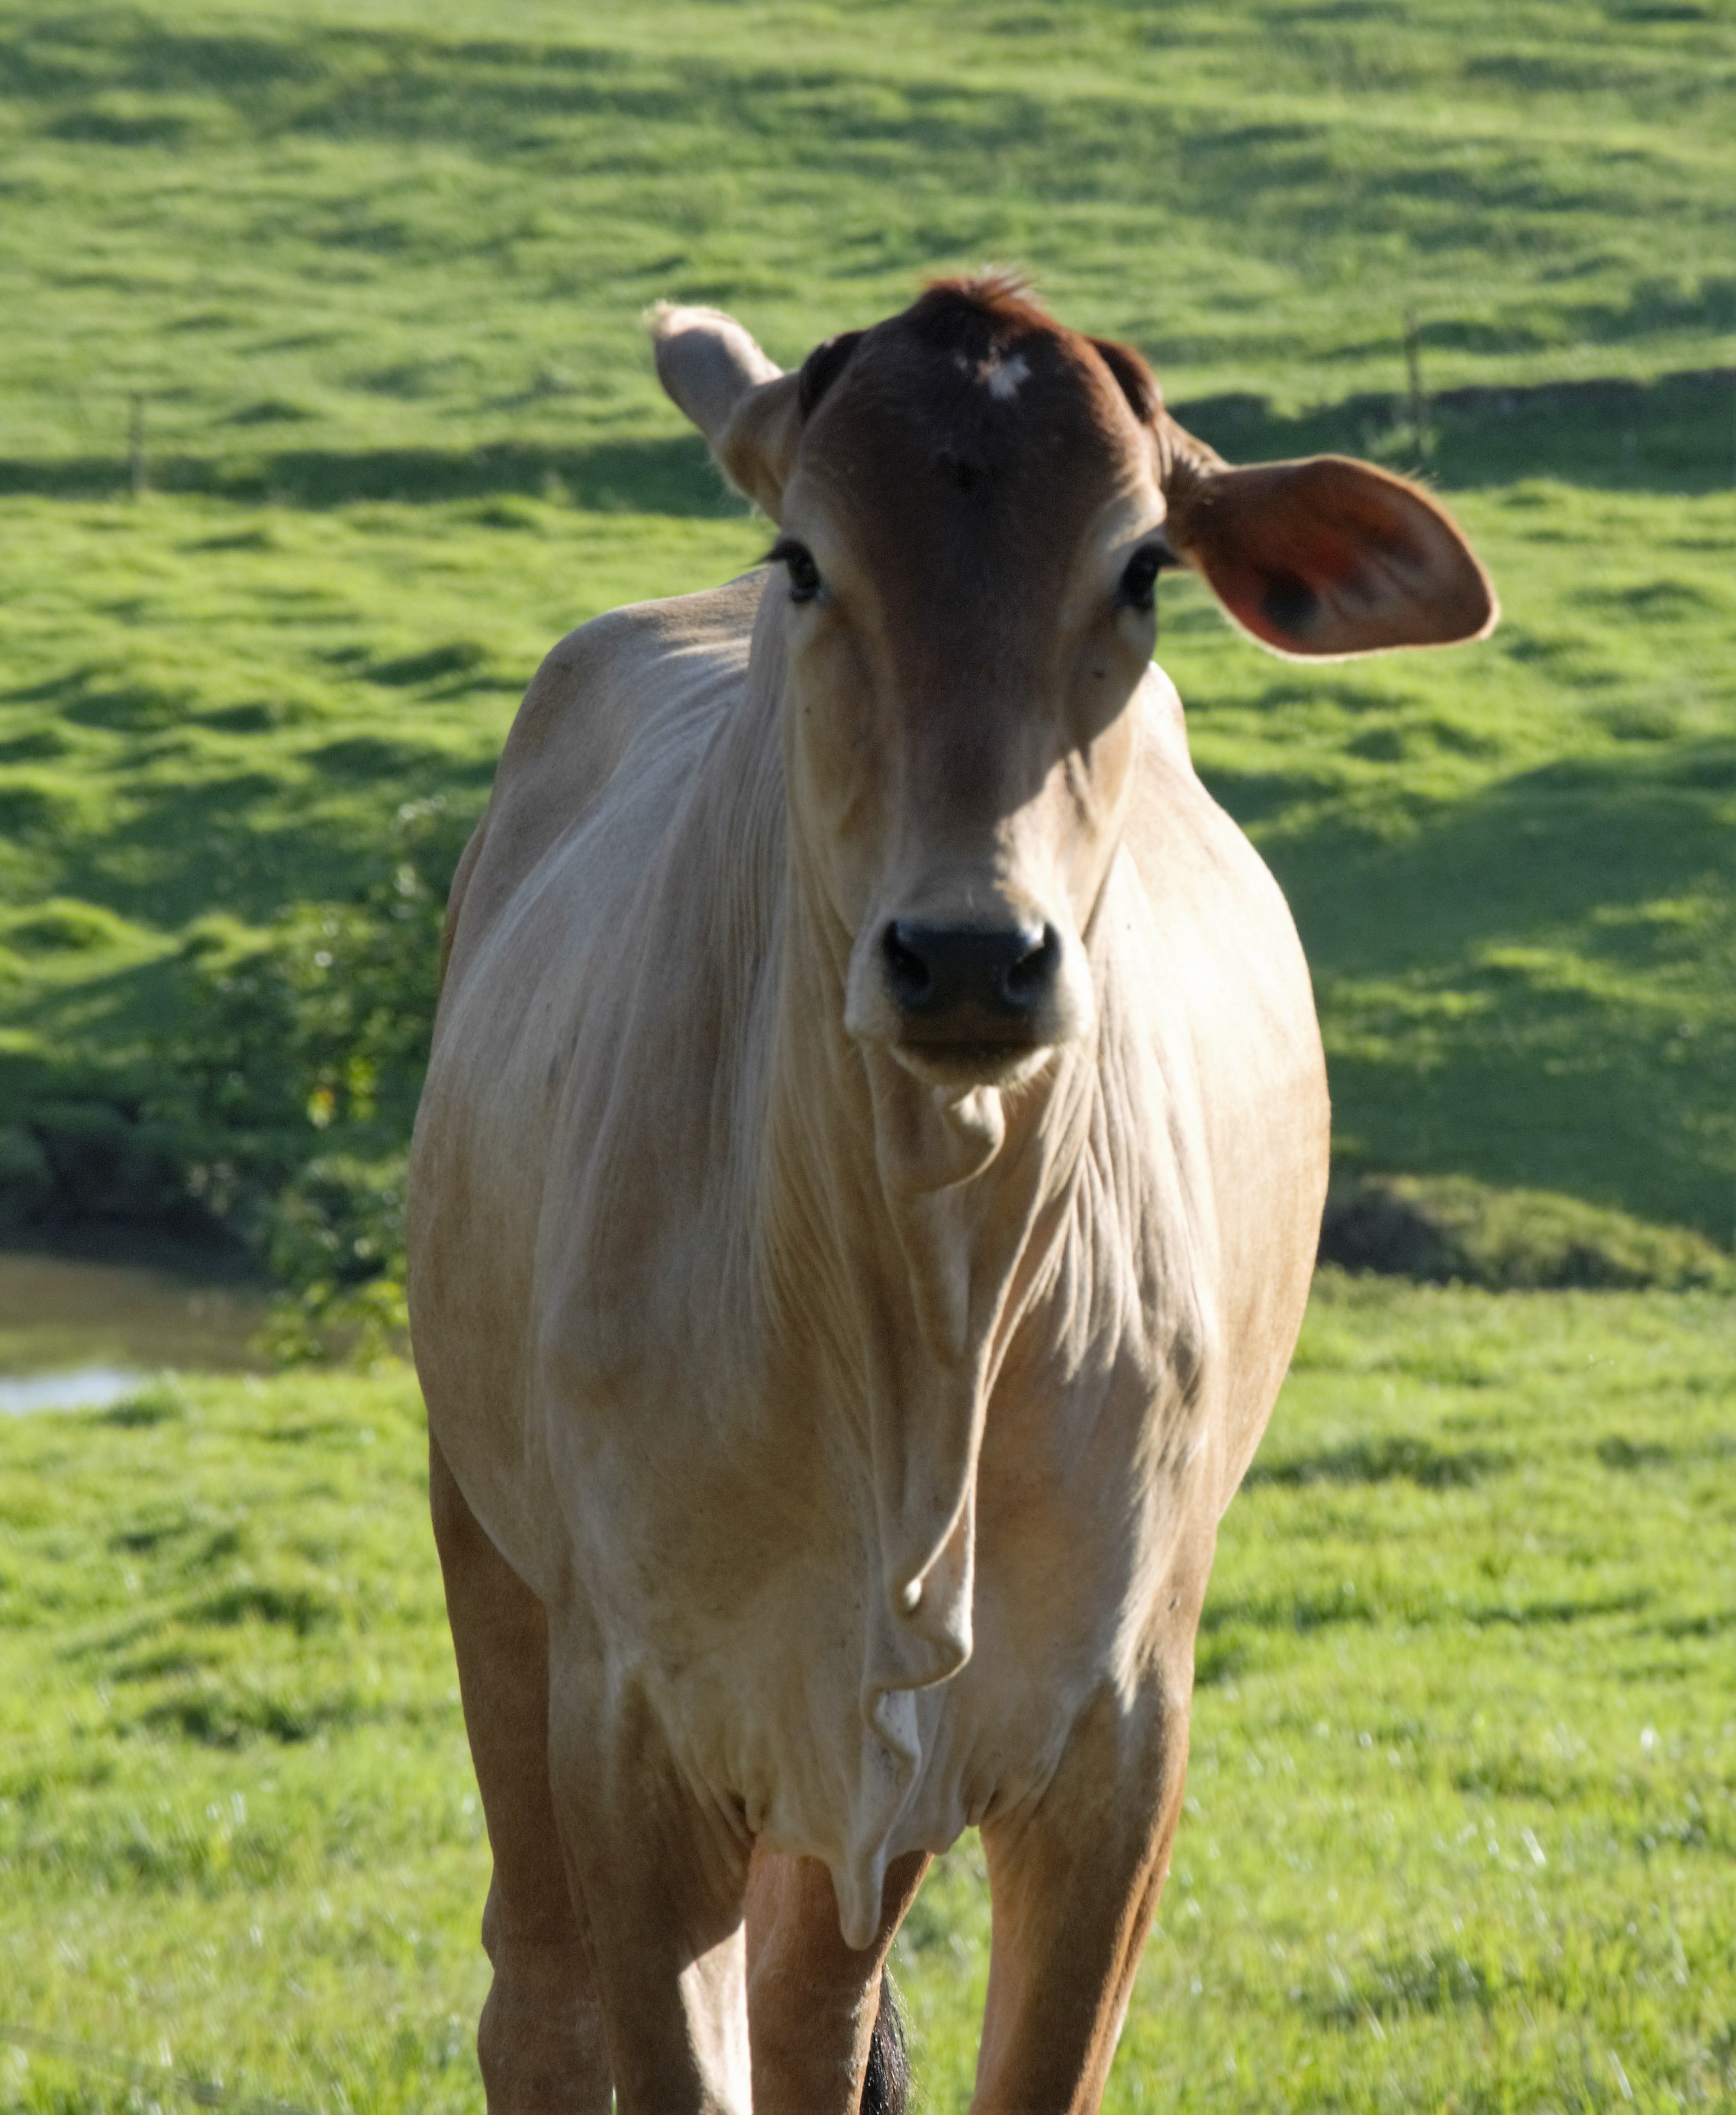
field, meadow, animal, cow, cattle, herd, pasture, grazing, mammal, stallion, mane, fauna, calf, grassland, vertebrate, mare, roca, veal, boi, dairy cow, cattle like mammal, mustang horse, cow goat family